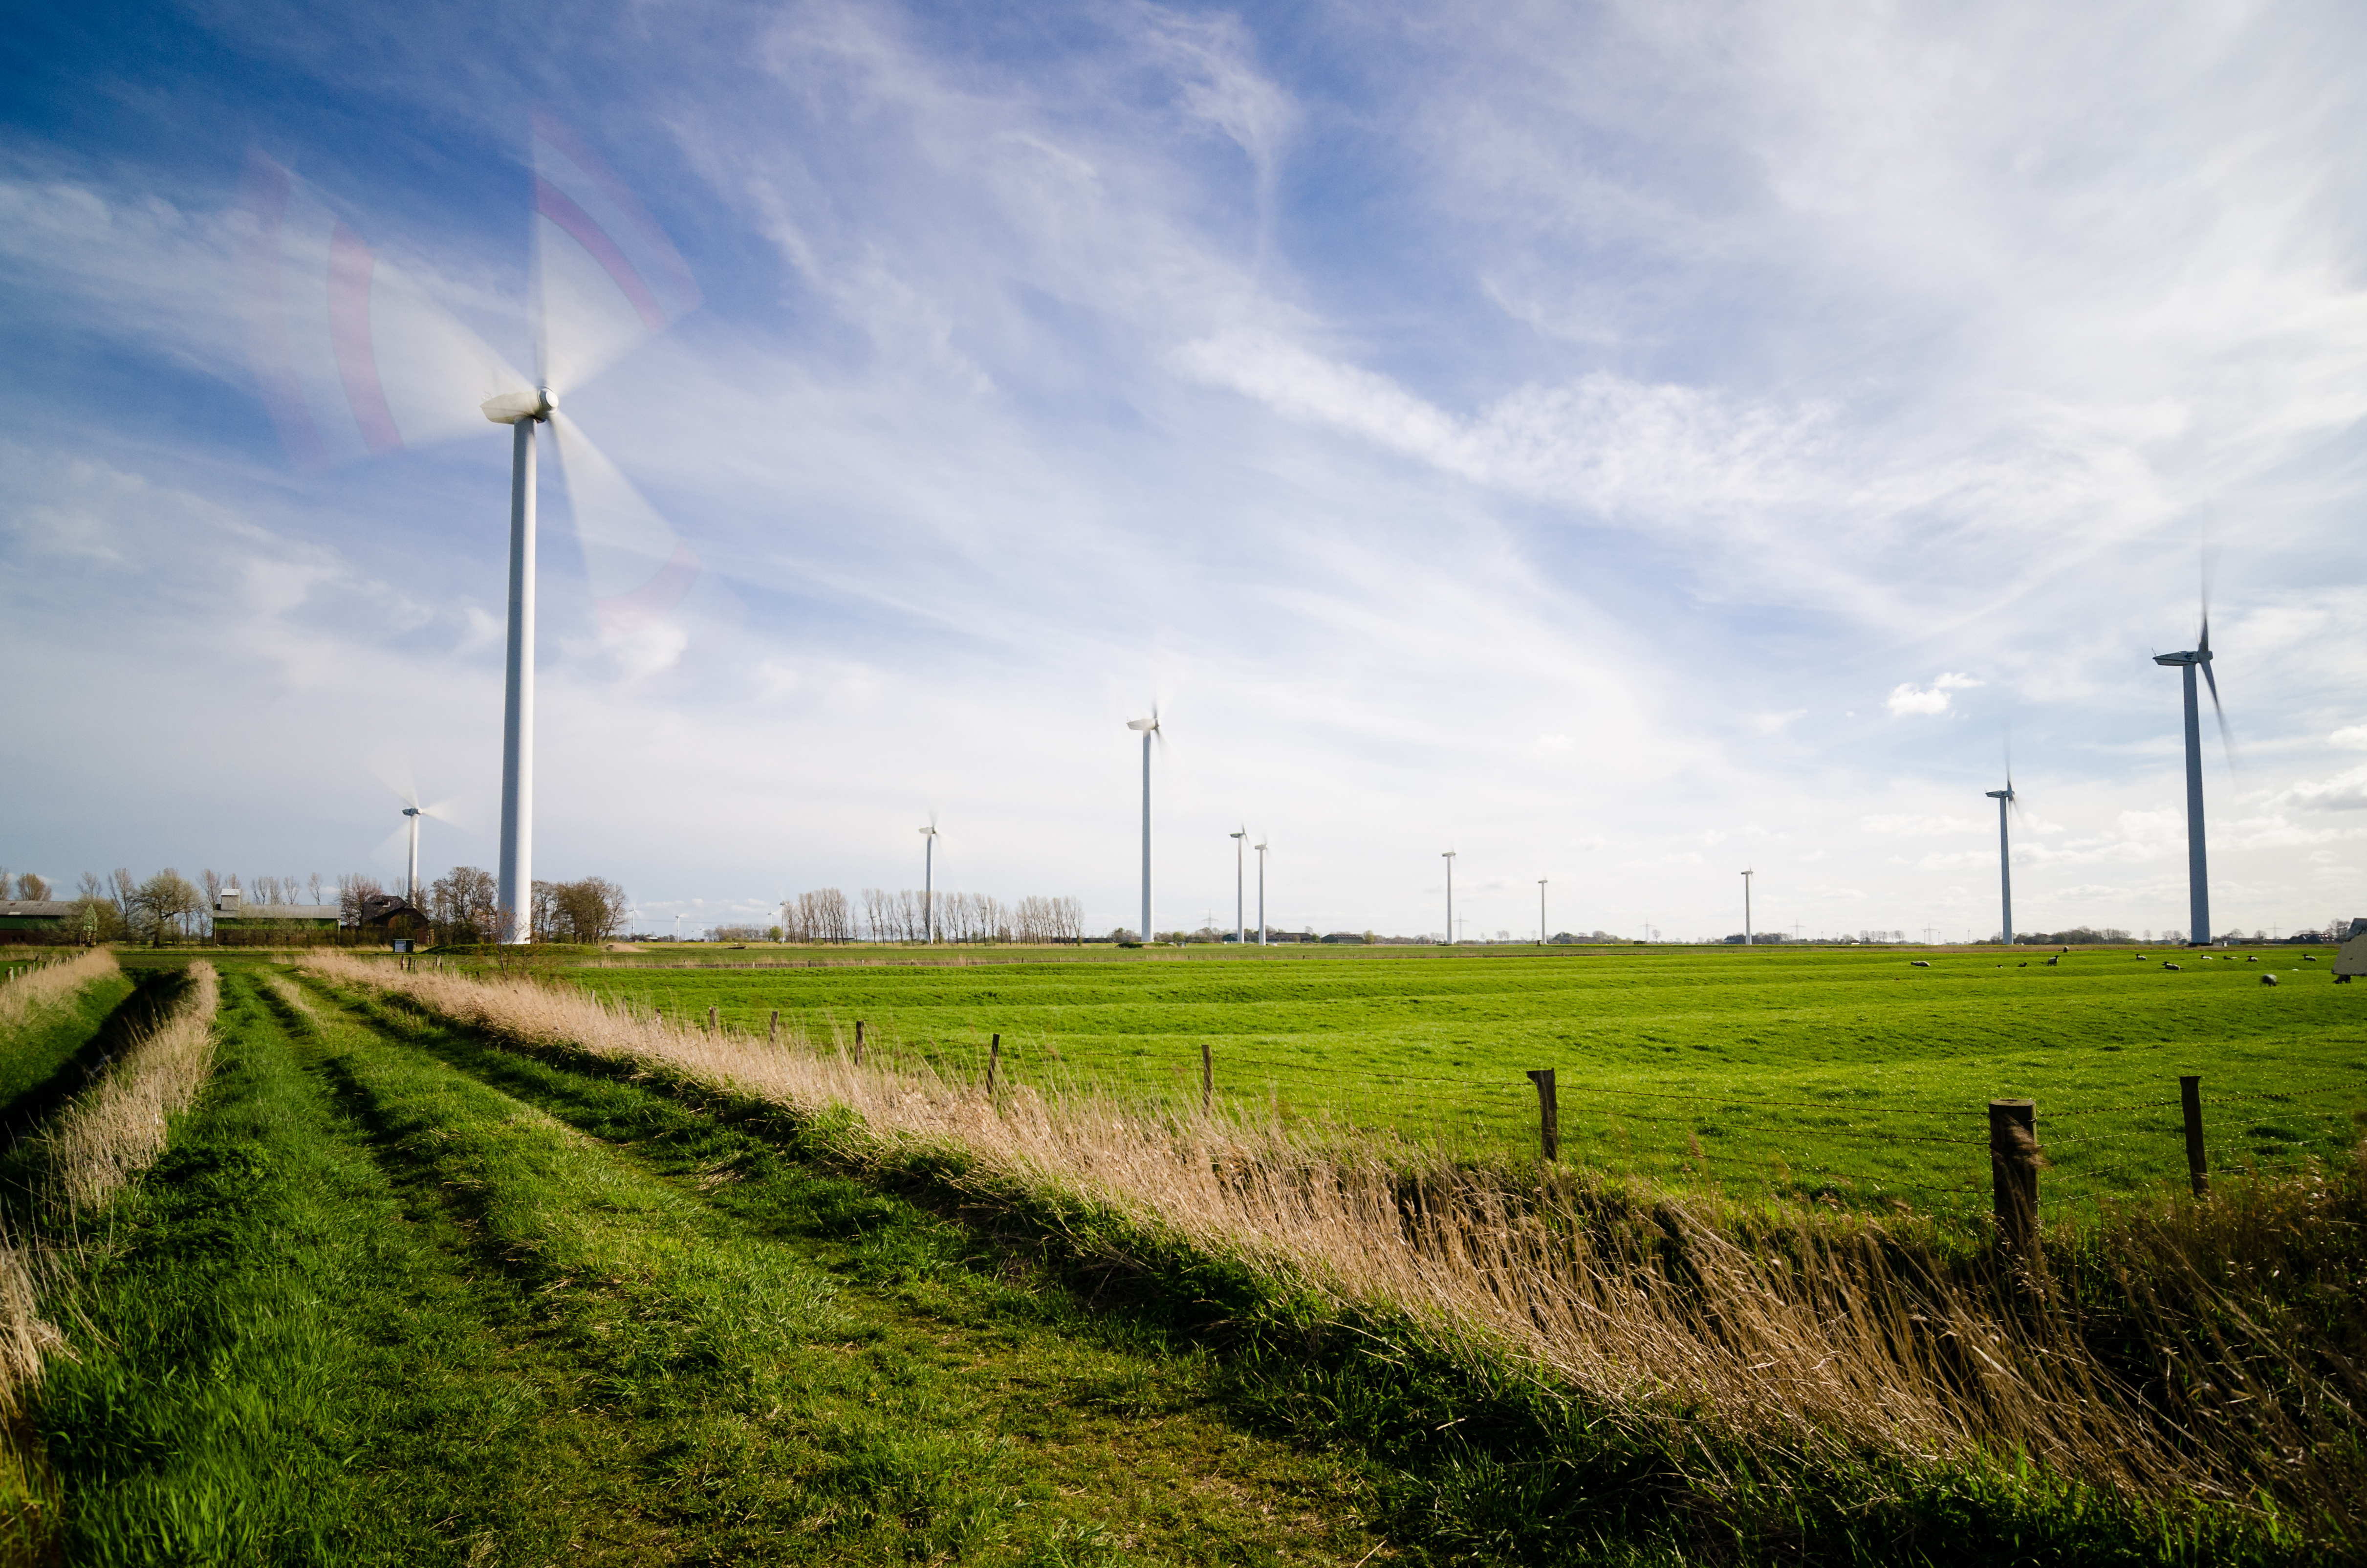
landscape, grass, horizon, cloud, sky, field, farm, meadow, prairie, hill, windmill, wind, machine, agriculture, plain, energy, polder, grassland, wind farm, rural area, paddy field